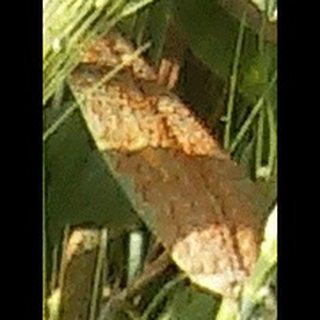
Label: wheat_brown_rust